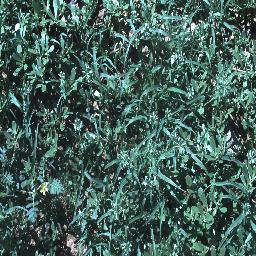
Label: negative